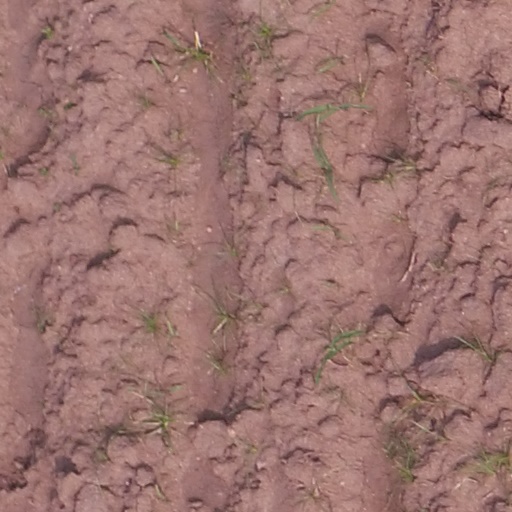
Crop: maize; corn